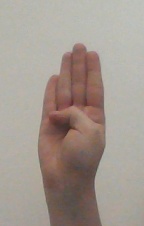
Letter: kaaf